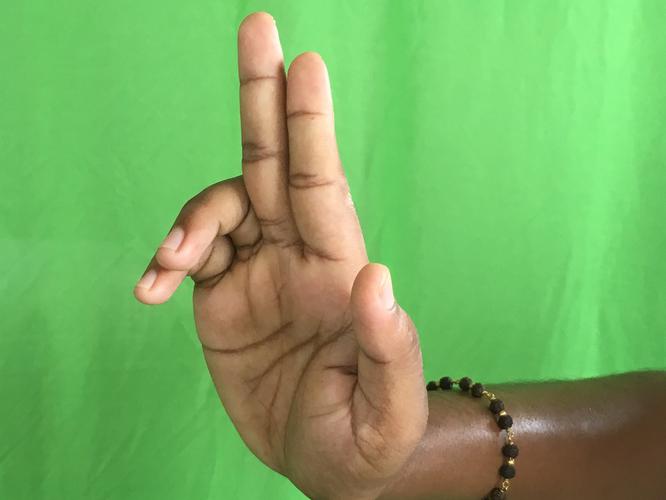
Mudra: Ardhapathaka
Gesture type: single_hand